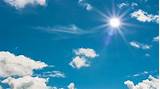
Weather: sun or clear